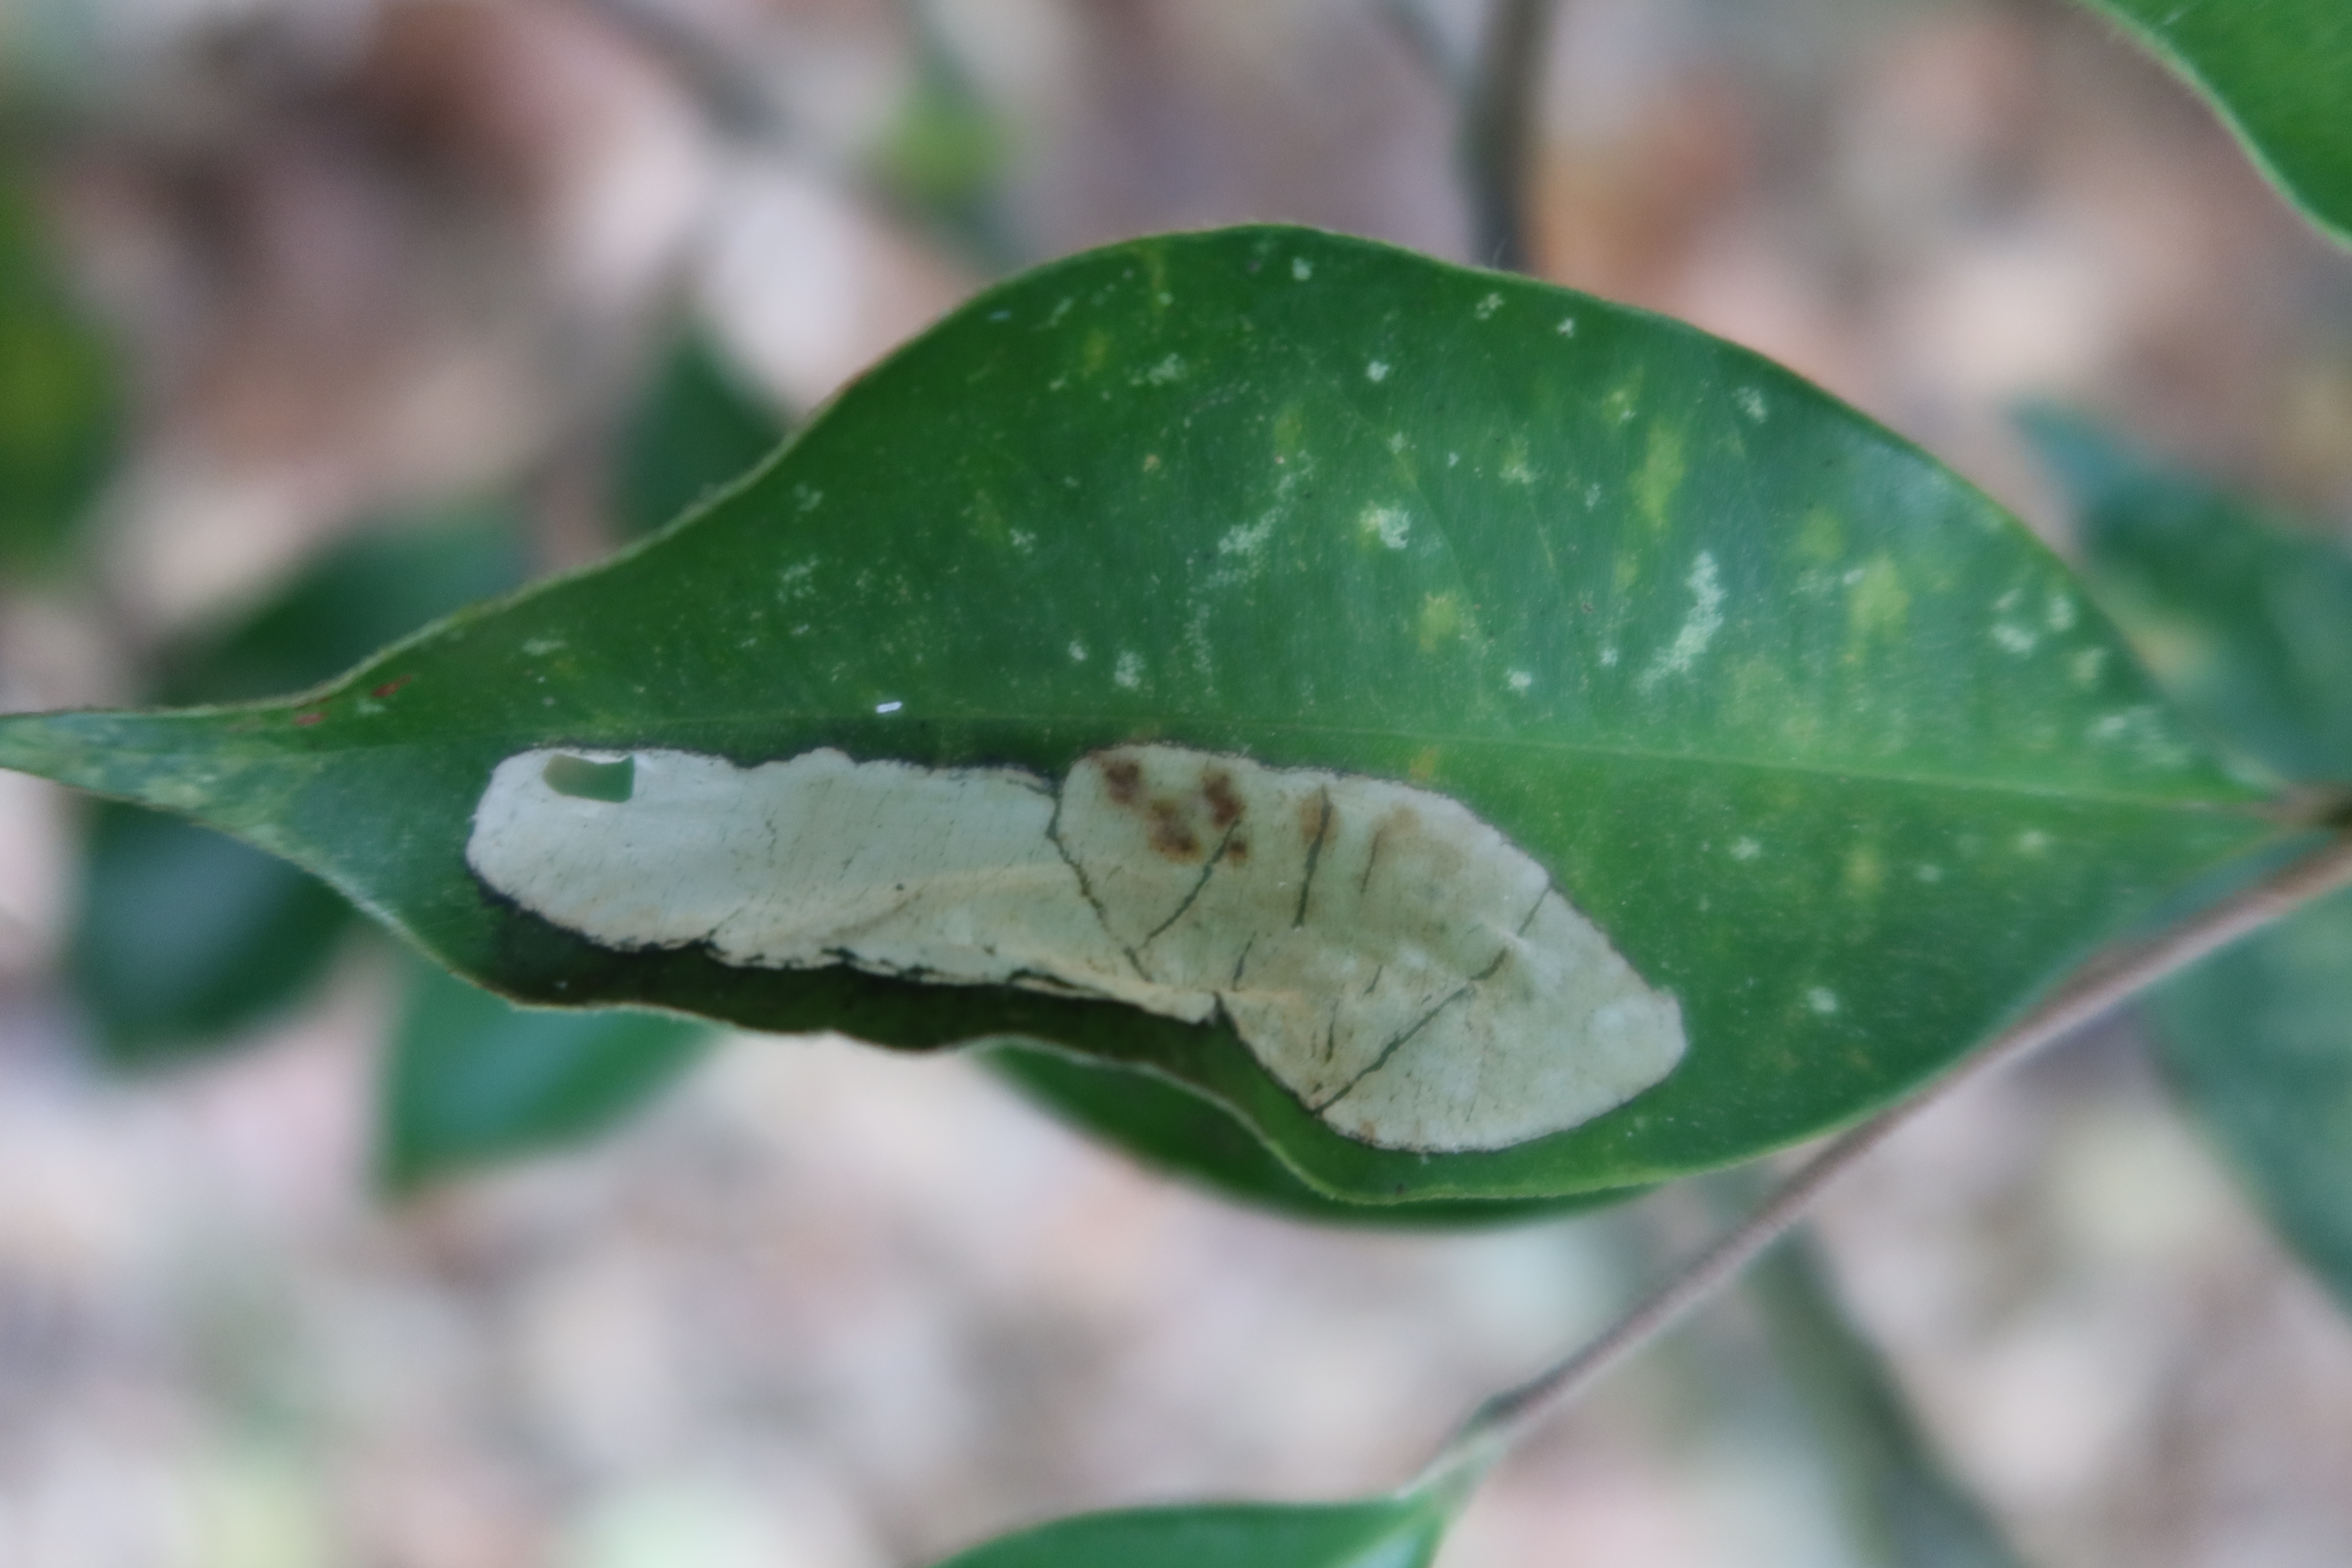
Label: Powdery mildew